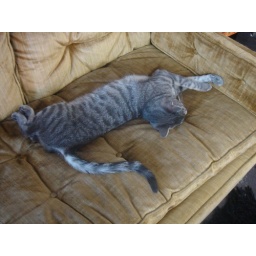
this kitty belongs to black and brown. we found her curled in a ball on the sofa.